Pittsburgh Zoo & Aquarium

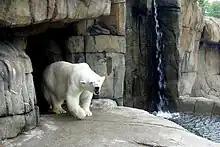
A polar bear taking a stroll at the zoo

Completed in 2006, Water's Edge is a newer section of the zoo, and is located adjacent to the PPG aquarium. This section is constructed to resemble a coastal fishing village, and illustrates the ways that humans interact with marine wildlife in coastal areas. A long walk-through tunnel runs through three large water tanks containing polar bears, sea otters, two female northern elephant seals and sea lions.